Sanae Abdi

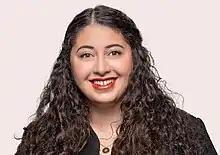

Sanae Abdi (born 7 July 1986) is a German-Moroccan lawyer and politician of the Social Democratic Party (SPD) who has been serving as a Member of the Bundestag for the constituency of Cologne I since the 2021 federal election. She is the first person born in Morocco to serve in the Bundestag.